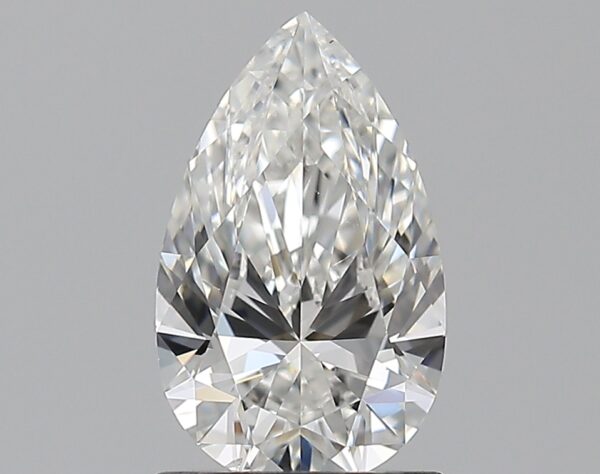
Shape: pear
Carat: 1.01
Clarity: SI1
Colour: F
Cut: EX
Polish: EX
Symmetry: EX
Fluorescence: F
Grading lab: GIA
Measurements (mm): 8.99 x 5.5 x 3.35